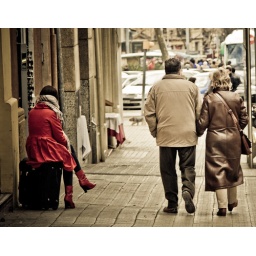
the girl in red